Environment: real
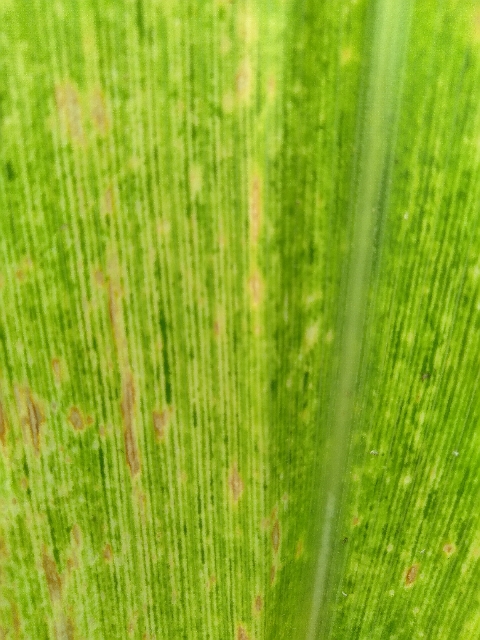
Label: lethal_necrosis